Atomism

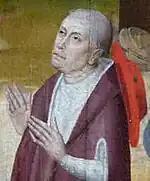
Nicholas of Autrecourt

Medieval Buddhist atomism, flourishing around the 7th century, was very different from the atomist doctrines taught in early Buddhism. Medieval Buddhist philosophers Dharmakirti and Dignāga considered atoms to be point-sized, durationless, and made of energy. In discussing the two systems, Fyodor Shcherbatskoy (1930) stresses their commonality, the postulate of "absolute qualities" ("guna-dharma") underlying all empirical phenomena.